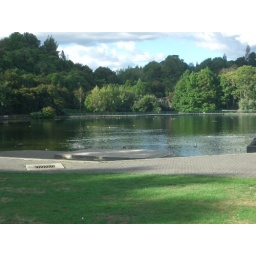
ducks in lake